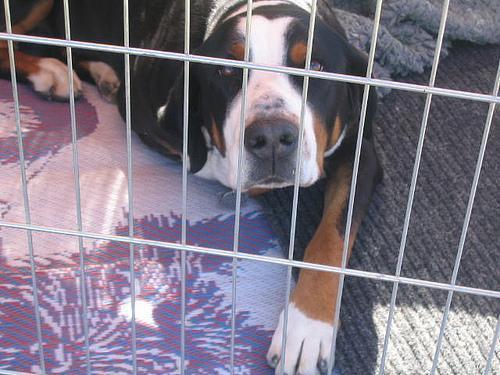
Greater_Swiss_Mountain_dog